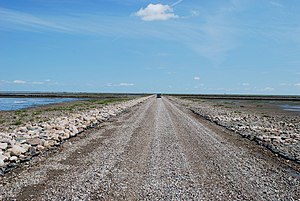
Vester Vedsted / Historie
Låningsvejen fra Vester Vedsted til Mandø
Vester Vedsted er en landsby i Sydvestjylland med 323 indbyggere. Vester Vedsted er beliggende i Vester Vedsted Sogn ved Vadehavet, tre kilometer vest for Egebæk og 10 kilometer sydvest for Ribe. Byen tilhører Esbjerg Kommune og er beliggende i Region Syddanmark.